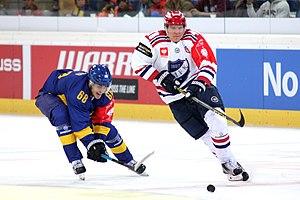
Sven Ryser (D 68), Teemu Ramstedt (H 46).